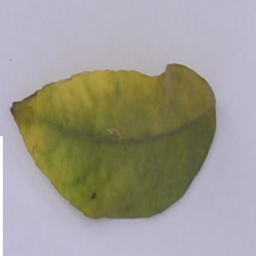
Plant part: leaf
Disease: greening